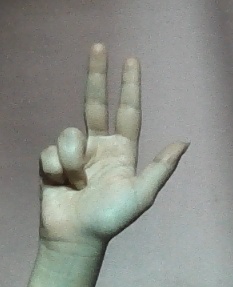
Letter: al